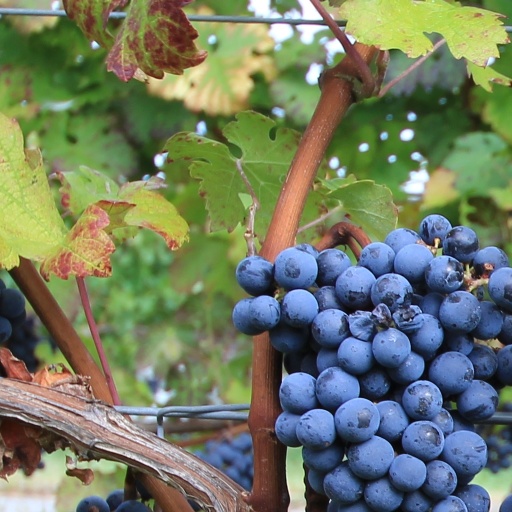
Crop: grape